Otranto Barrage

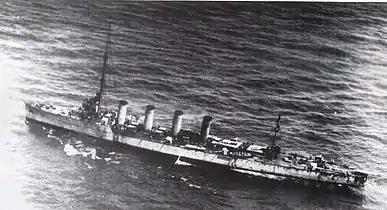
The damaged Austro-Hungarian cruiser "Novara" after the battle of the Otranto Straits, 15 May 1917

The Austrians mounted nighttime raids against the barrage, five in 1915, nine in 1916 and ten in 1917. After a raid by four s in December 1916, a conference in London concluded that the drifters were insufficiently defended. The barrage was placed under the command of a British officer, Commodore Algernon Walker-Heneage-Vivian, who was able to call upon all Allied ships not in use elsewhere. His second-in-command was another British officer, Commander Charles Edward Turle. The largest raid was carried out on the night of 14/15 May 1917 by the cruisers , , and supported by the destroyers and and Austro-Hungarian U-boats and , along with German U-boat (operating as Austro-Hungarian U-boat "U-89"). The fleet, commanded by Commodore Miklós Horthy, sank 14 drifters out of 47 on duty, and damaged a further three seriously.